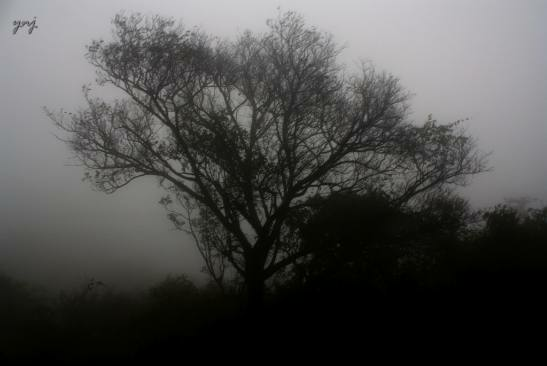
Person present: No